Describe the emotion expressed in this image:  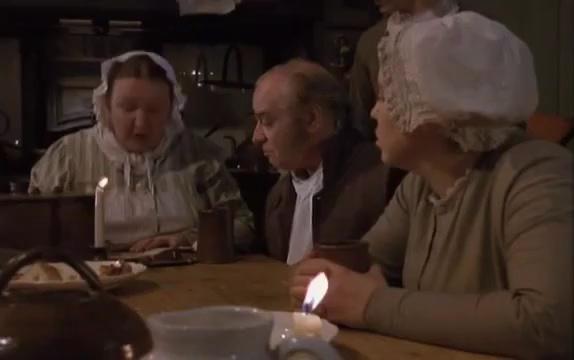
This person displays Pain, valence and arousal with low intensity.